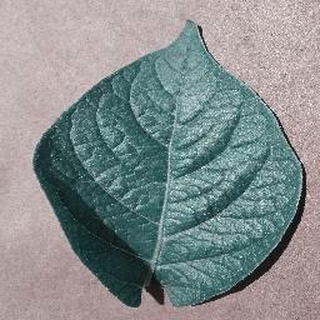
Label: healthy_potato